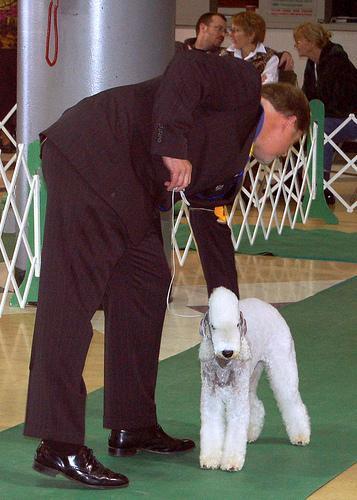
Bedlington_terrier